The Homestead (Georges Hall)

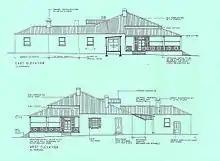
Original plans of The Homestead Georges Hall NSW

"The Homestead" built in 1837, is the oldest remaining building in the Bankstown district and is evidence of the earliest permanent settlement in the district. The building being substantially intact, it is a well proportioned and finely detailed Georgian styled colonial homestead with strong links to Australia's early colonial history through its original owners and residents the Johnston family of .